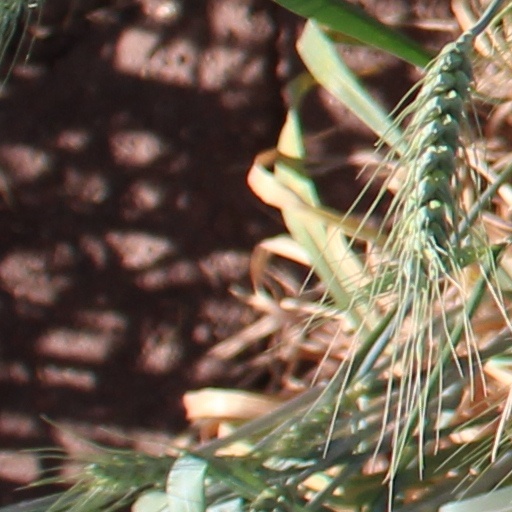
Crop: wheat